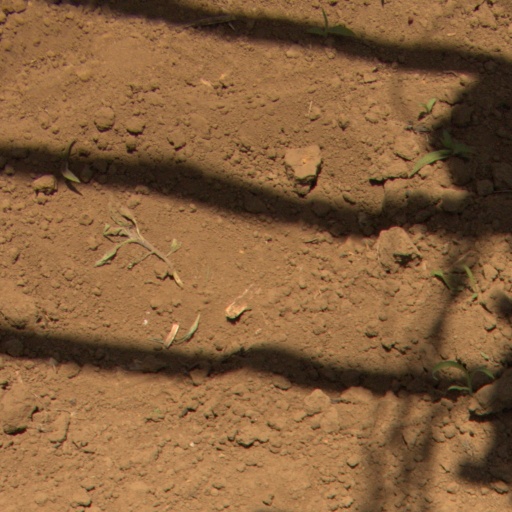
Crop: Jerusalem artichoke